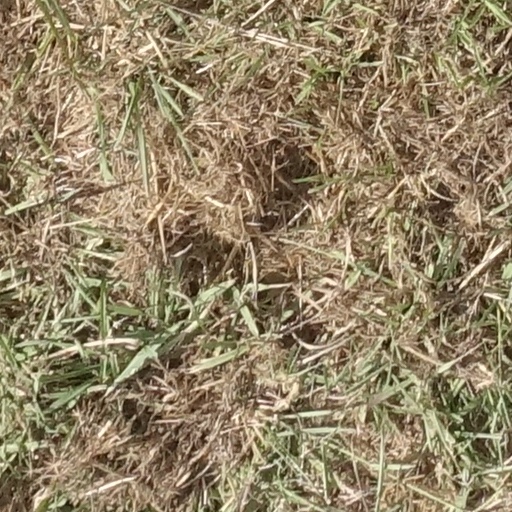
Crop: sorghum